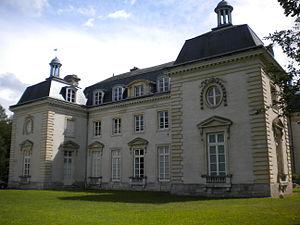
Construit par Jacques Denis Antoine en 1783
Jacques Denis Antoine est un architecte français né à Paris le 6 août 1733 et mort à Paris le 24 août 1801. Son œuvre la plus connue est l'hôtel des Monnaies de Paris.